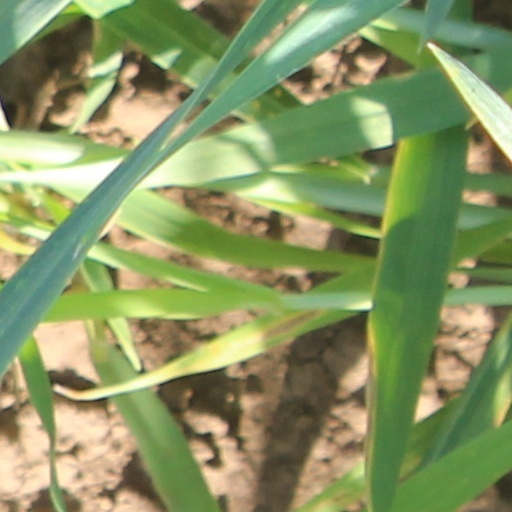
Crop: wheat